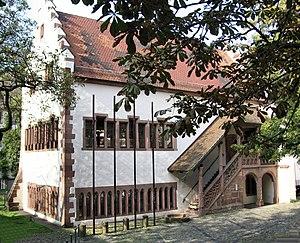
Fribourg-en-Brisgau est une ville d'Allemagne située dans le land de Bade-Wurtemberg. Ville arrondissement à part entière, Fribourg-en-Brisgau est le chef-lieu du district de Fribourg-en-Brisgau, ainsi que de celui de l'arrondissement de Brisgau-Haute-Forêt-Noire, dont elle ne fait cependant pas partie. Elle est aussi le siège de l'organisation régionale de planification Südlicher Oberrhein. De 1945 à 1952, elle fut la capitale du land de Bade, qui a alors fusionné avec deux autres länder pour former le Bade-Wurtemberg.